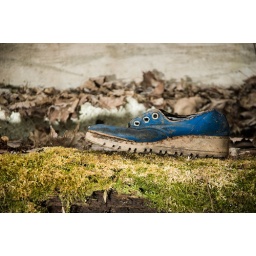
Found in an abandoned house ruin in the woods.Strobist, SB-800 1/4 power on little plastic stand (camera left), CLS activated.